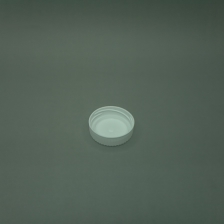
Color: white/transparent
Cap type: standard cap